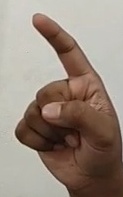
ASL sign: Z